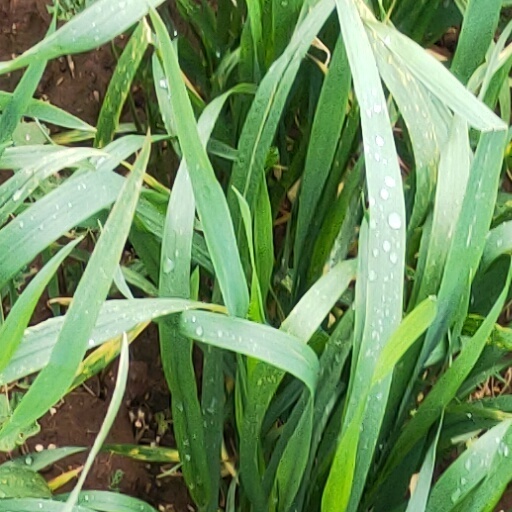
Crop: wheat